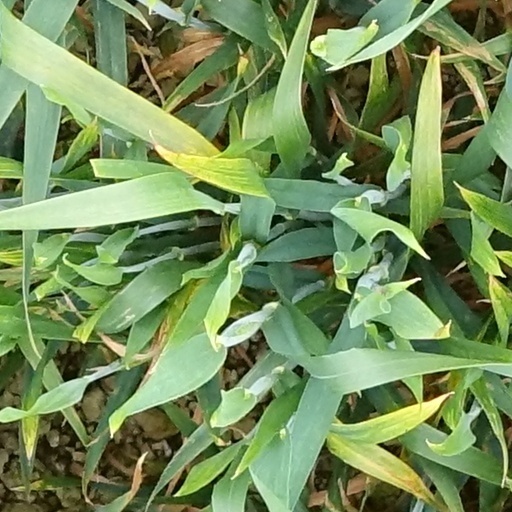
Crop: wheat